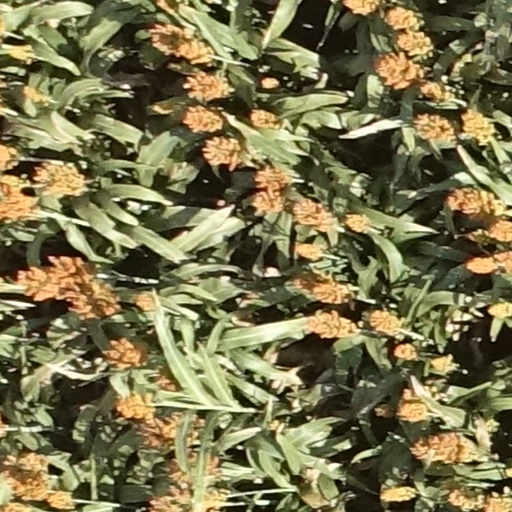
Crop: sorghum